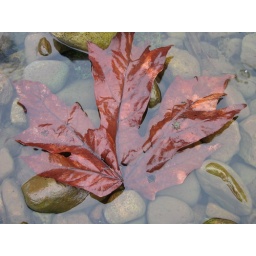
red leaf in water